Santarém, Portugal

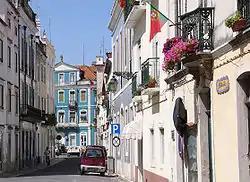
Cityscape of Santarém

The city of Santarém stands is situated on a plateau, located on the right bank of the Tagus River northeast from Lisbon. This city, the urbanized portion, includes the former-parishes of Marvila, São Nicolau, São Salvador and Várzea, united in the green paper on administrative reform.